Presbyterian Church in the United States of America

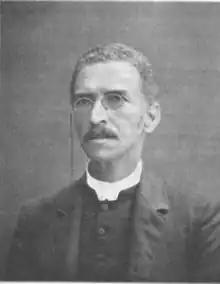
Presbyterian minister Francis James Grimké was a prominent supporter of equal rights for African Americans.

In the decades after the reunion of 1869, conservatives expressed fear over the threat of "broad churchism" and modernist theology. Such fears were prompted in part by heresy trials (such as the 1874 acquittal of popular Chicago preacher David Swing) and a growing movement to revise the Westminster Confession. This liberal movement was opposed by Princeton theologians A. A. Hodge and B. B. Warfield.